Point group

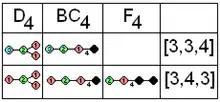
Finite isomorphism and correspondences

The following list gives the four-dimensional reflection groups (excluding those that leave a subspace fixed and that are therefore lower-dimensional reflection groups). Each group is specified as a Coxeter group, and like the polyhedral groups of 3D, it can be named by its related convex regular 4-polytope. Related pure rotational groups exist for each with half the order, and can be represented by the bracket Coxeter notation with a '+' exponent, for example [3,3,3] has three 3-fold gyration points and symmetry order 60. Front-back symmetric groups like [3,3,3] and [3,4,3] can be doubled, shown as double brackets in Coxeter's notation, for example with its order doubled to 240.